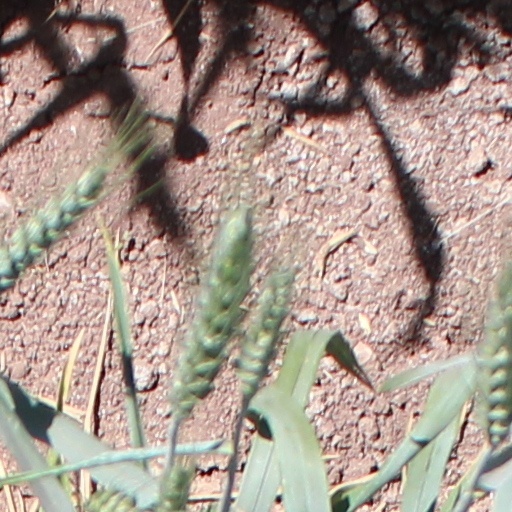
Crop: wheat